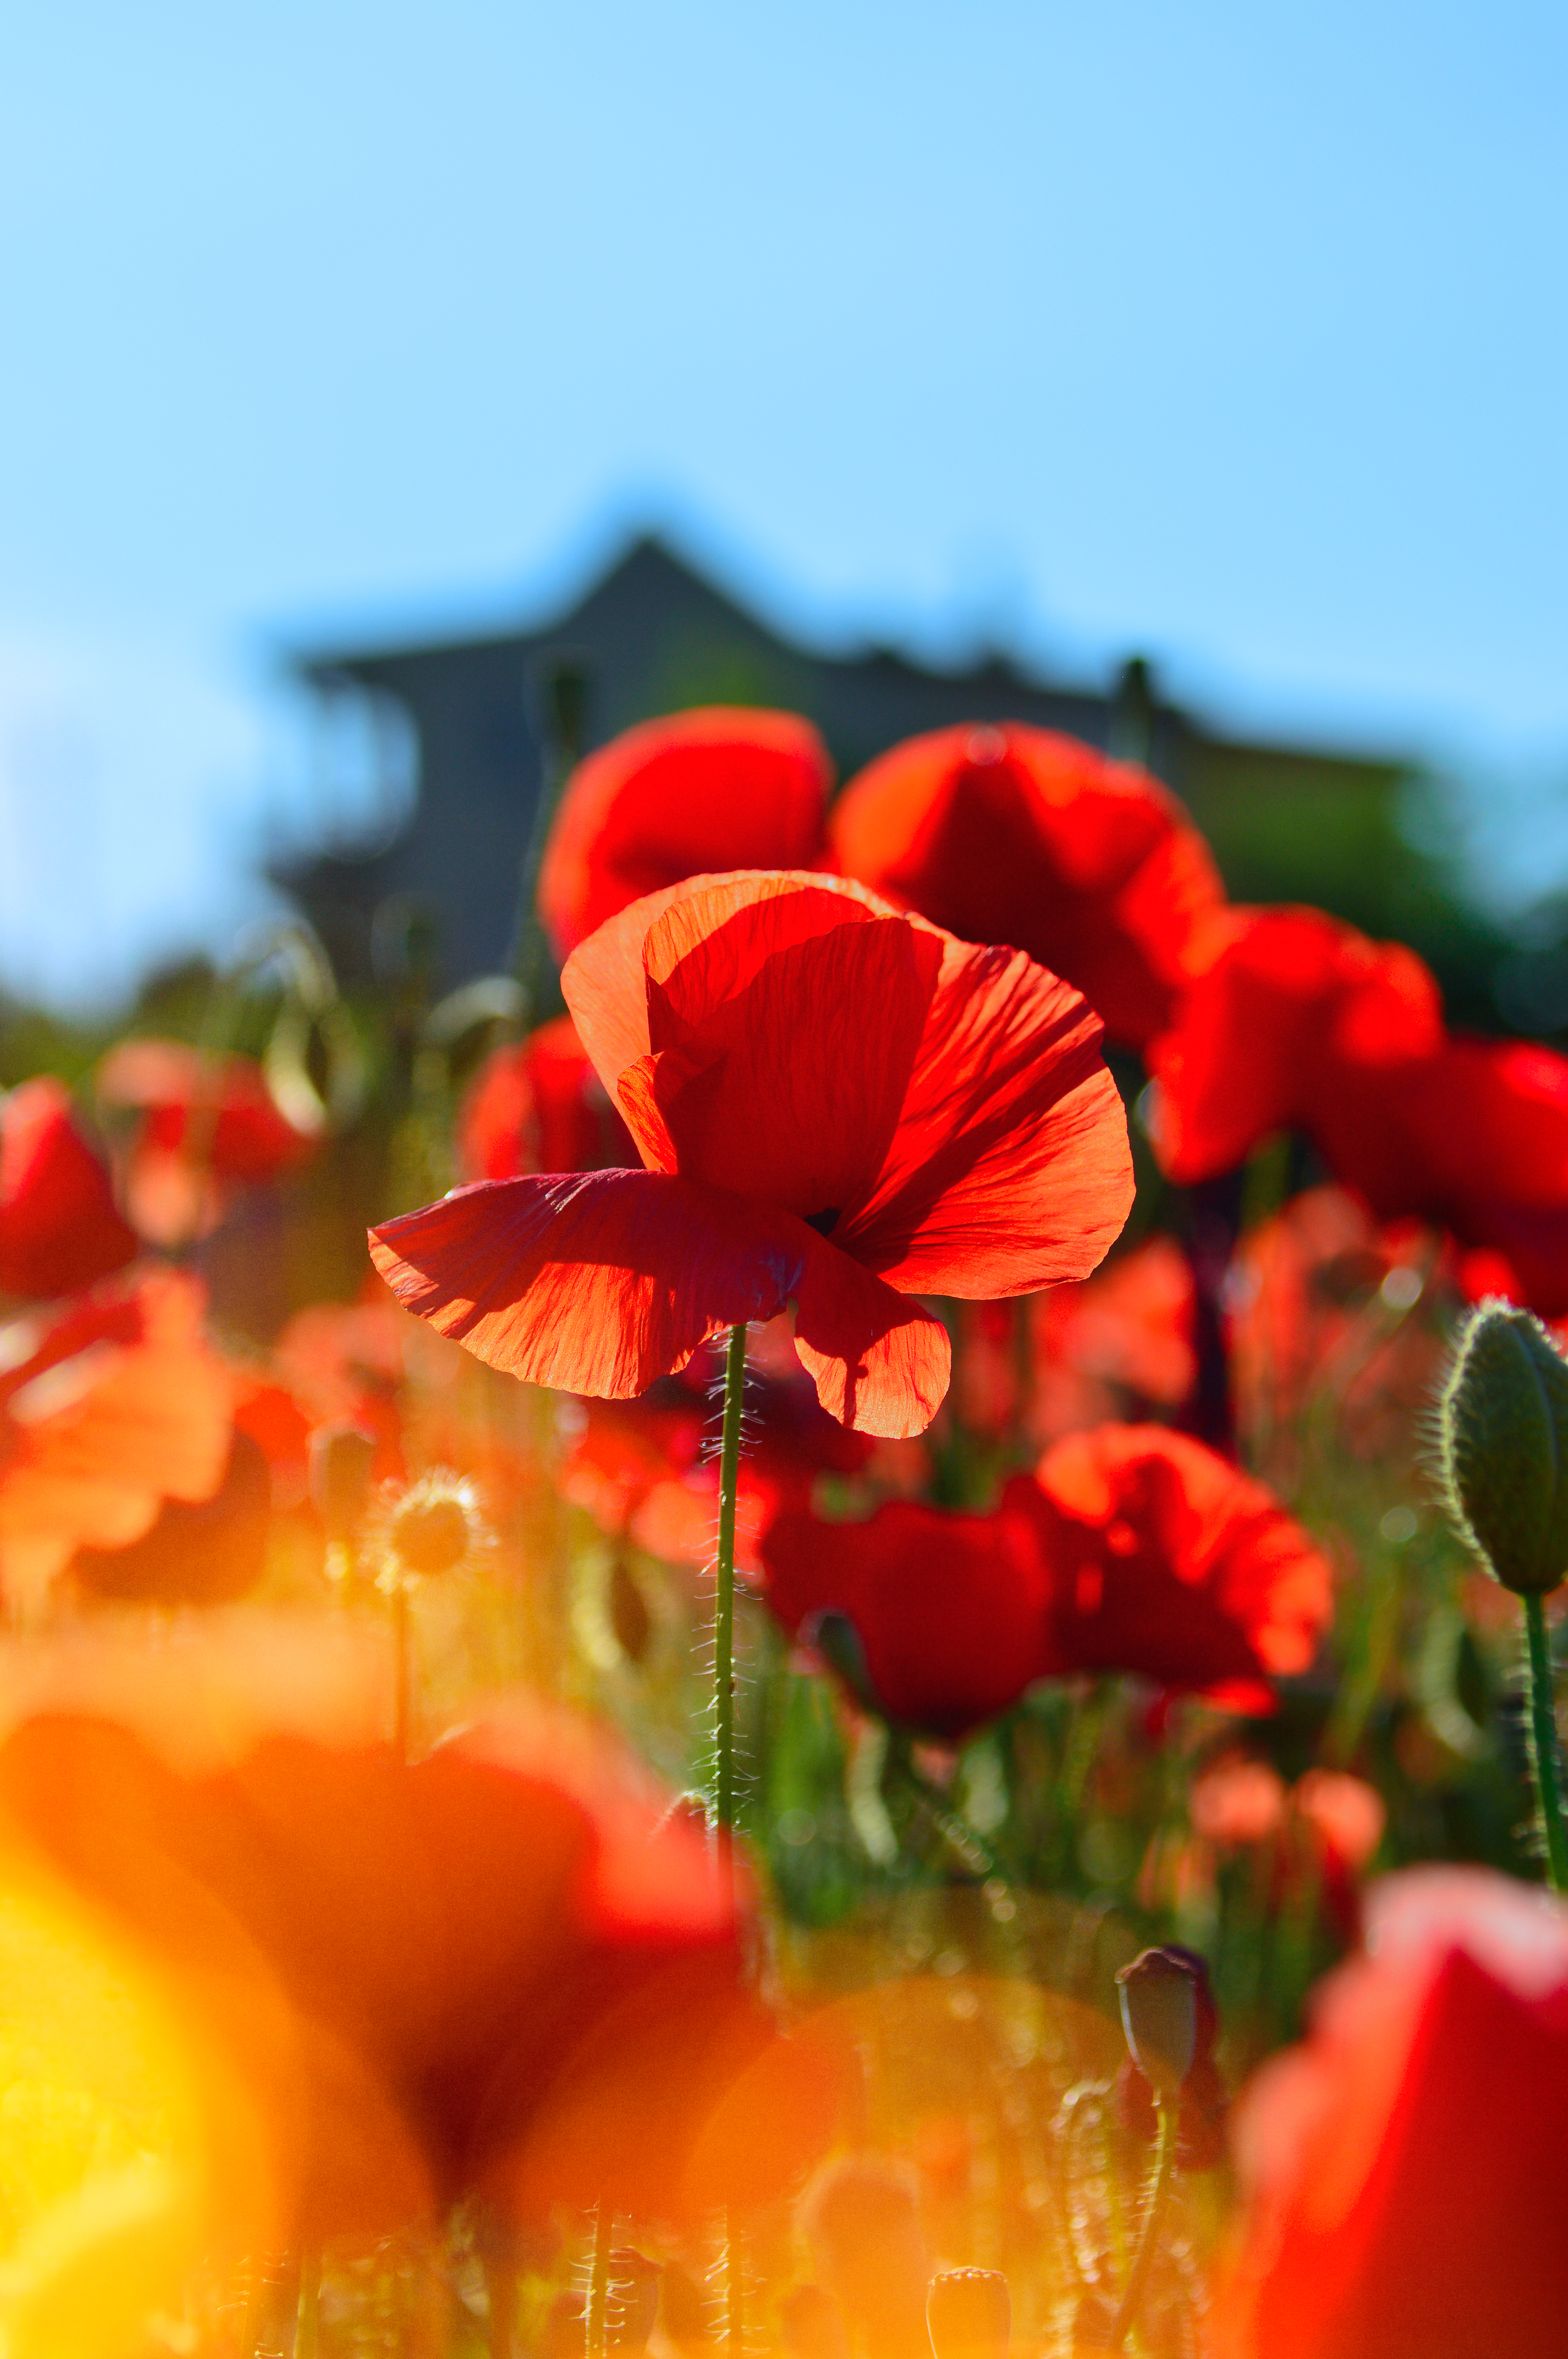
poppy, field, red, poppies, landscape, green, summer, background, beautiful, flower, sky, spring, nature, plant, blossom, petal, bloom, beauty, season, floral, grass, wild, rural, meadow, blue, flowering plant, wildflower, poppy family, annual plant, coquelicot, computer wallpaper